Wunü Peaks National Forest Park

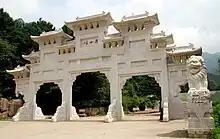
Entrance to the forest park

The Wunü Peaks National Forest Park is a protected forest area under the administration of Tonghua City and to the north of Ji'an in Jilin Province, China. The park extends over an area of 6867 hectares, 95% of which is covered by forest.